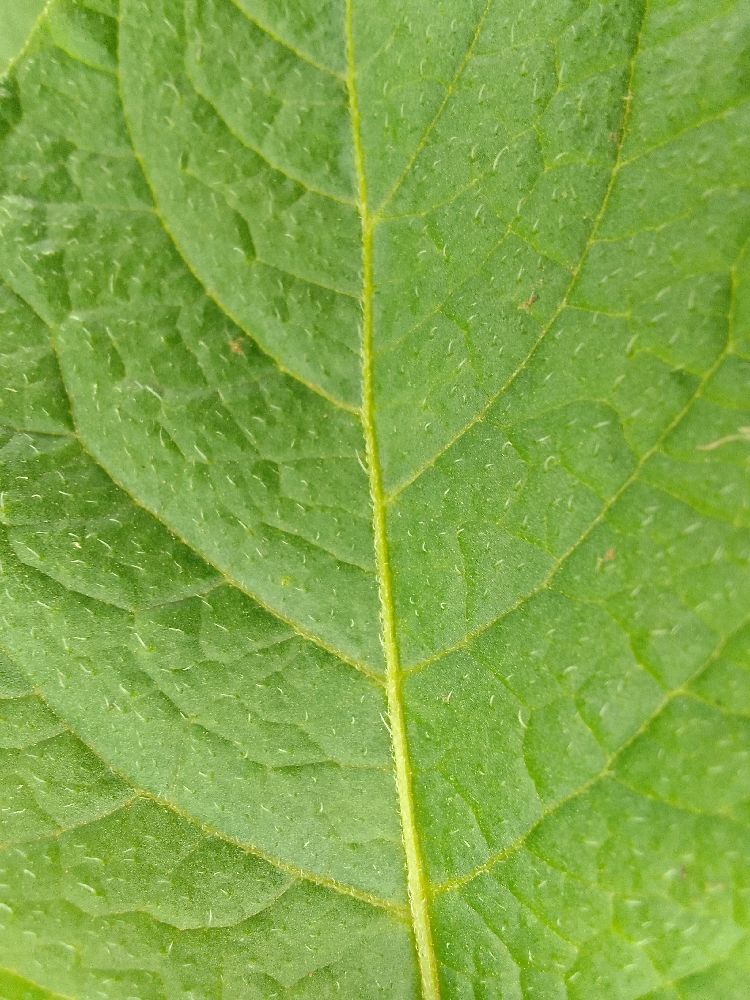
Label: Healthy